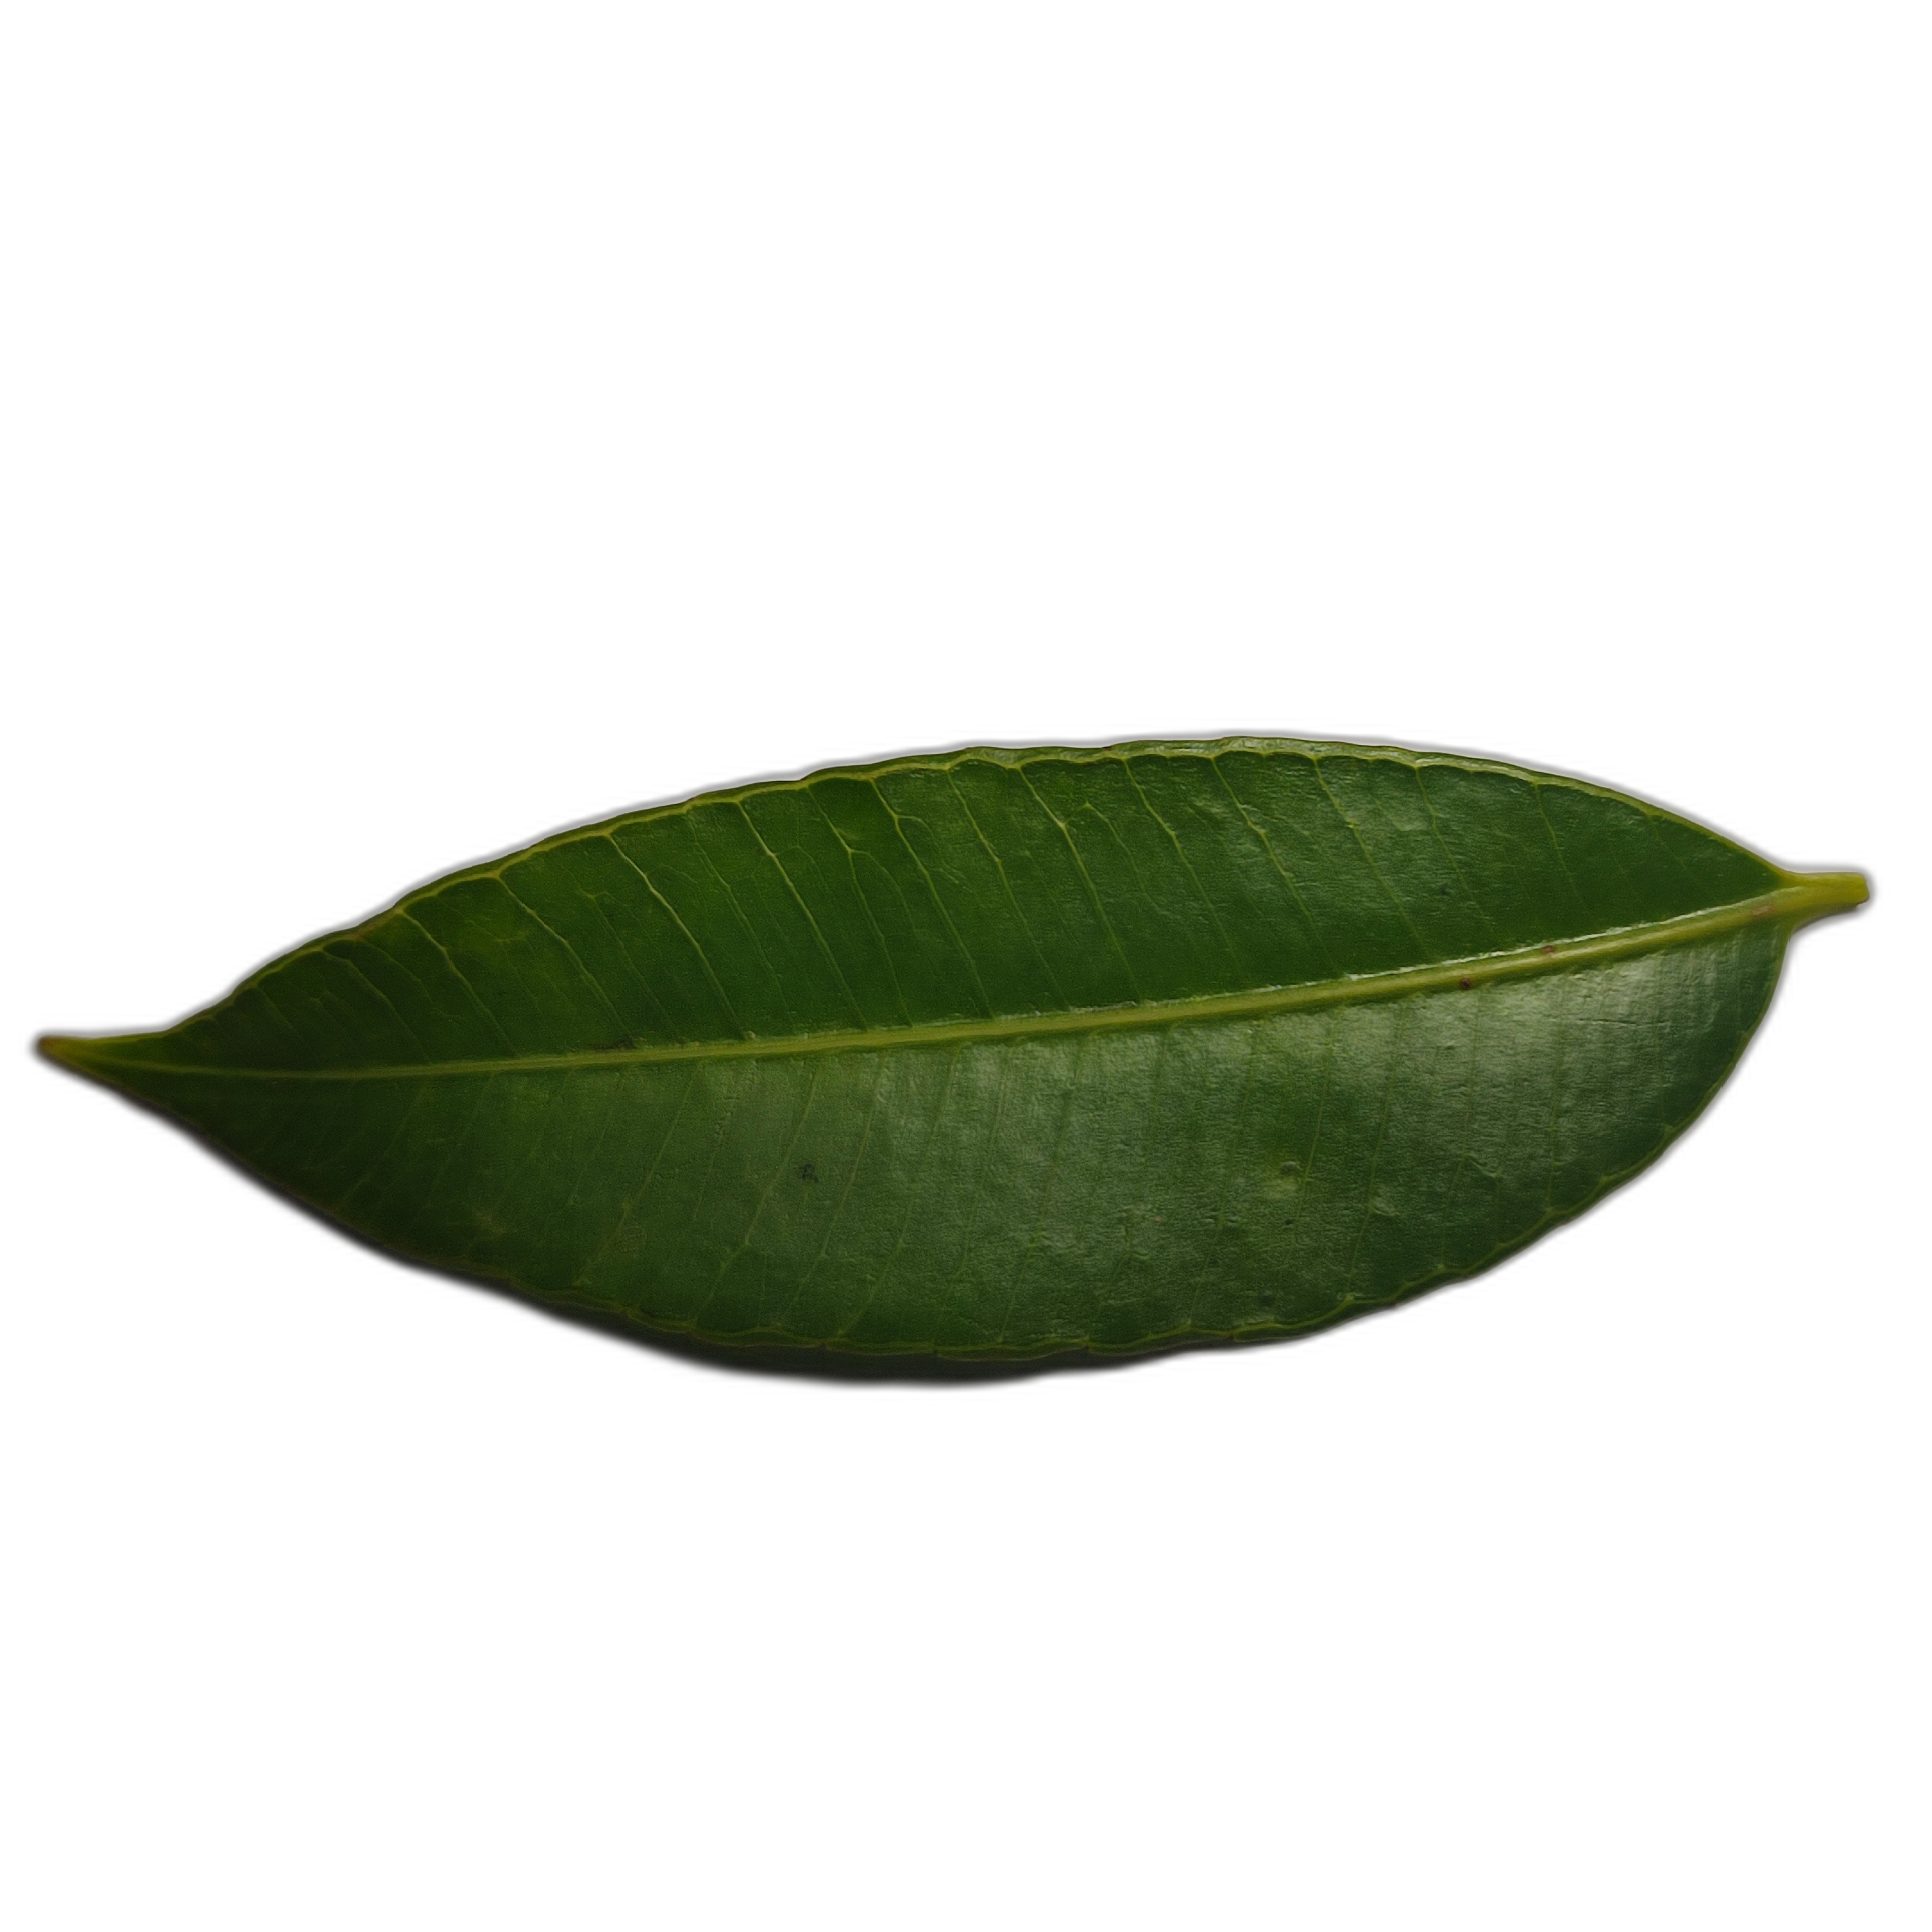
Label: healthy